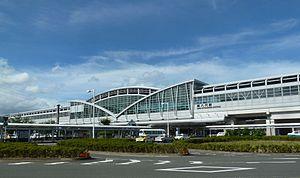
La gare de Shin-Yatsushiro est une gare ferroviaire de la ville de Yatsushiro au Japon. La gare est exploitée par la compagnie JR Kyushu.